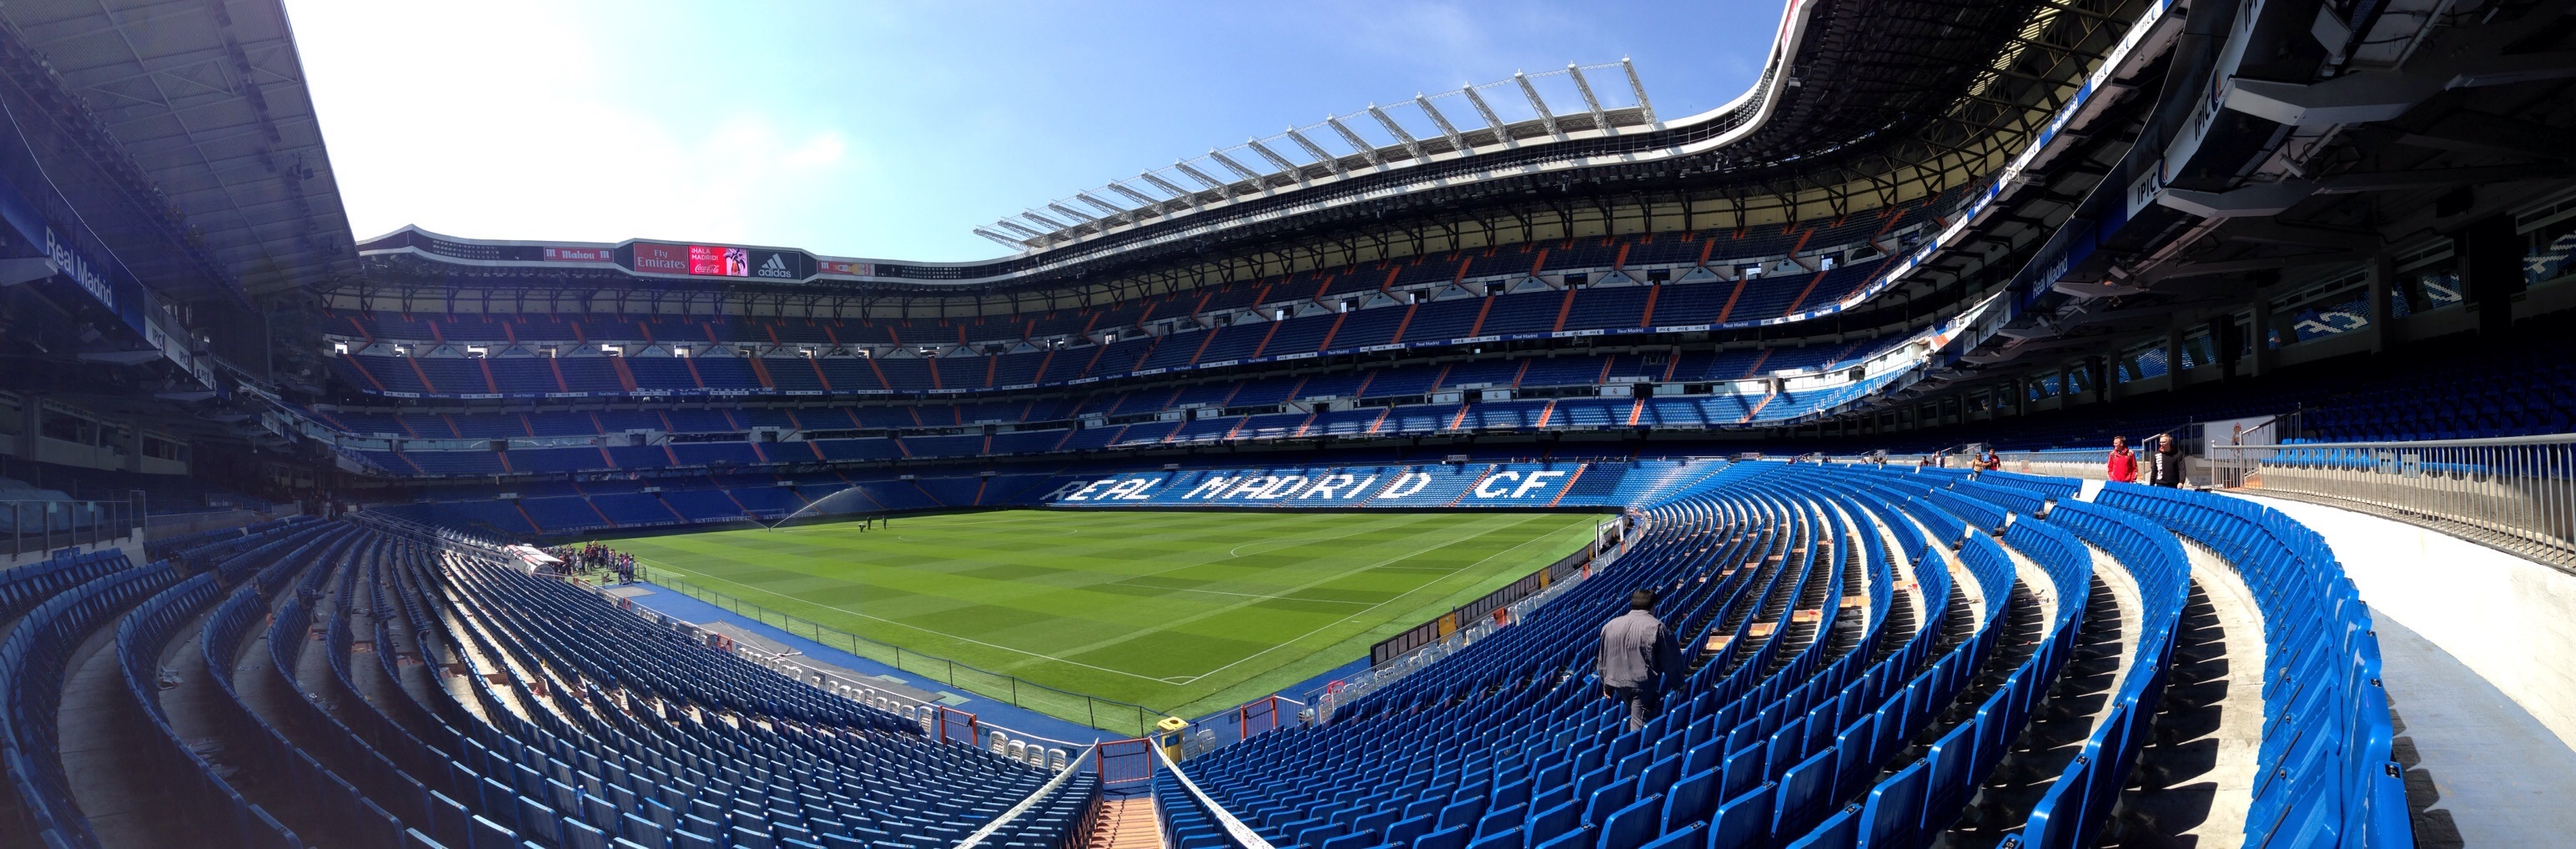
structure, stadium, baseball field, arena, court, bernabeu, baseball park, geographical feature, sport venue, soccer specific stadium